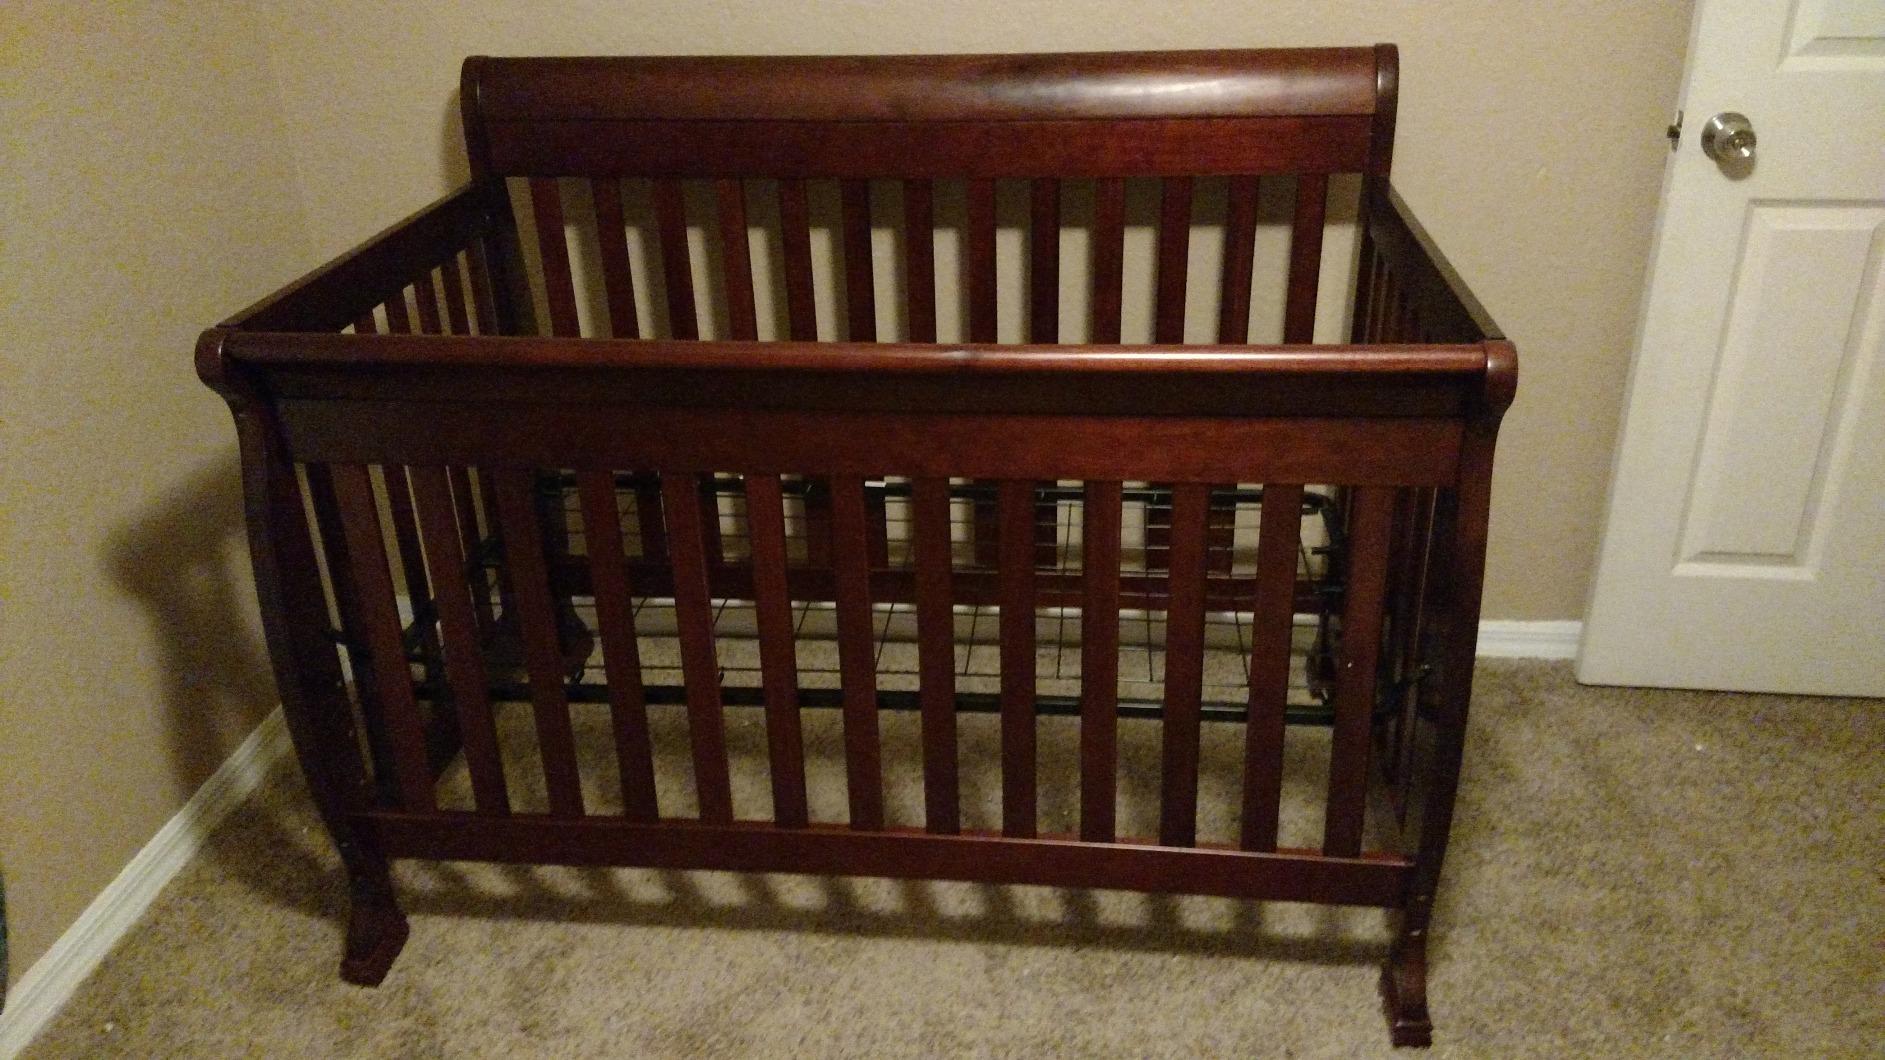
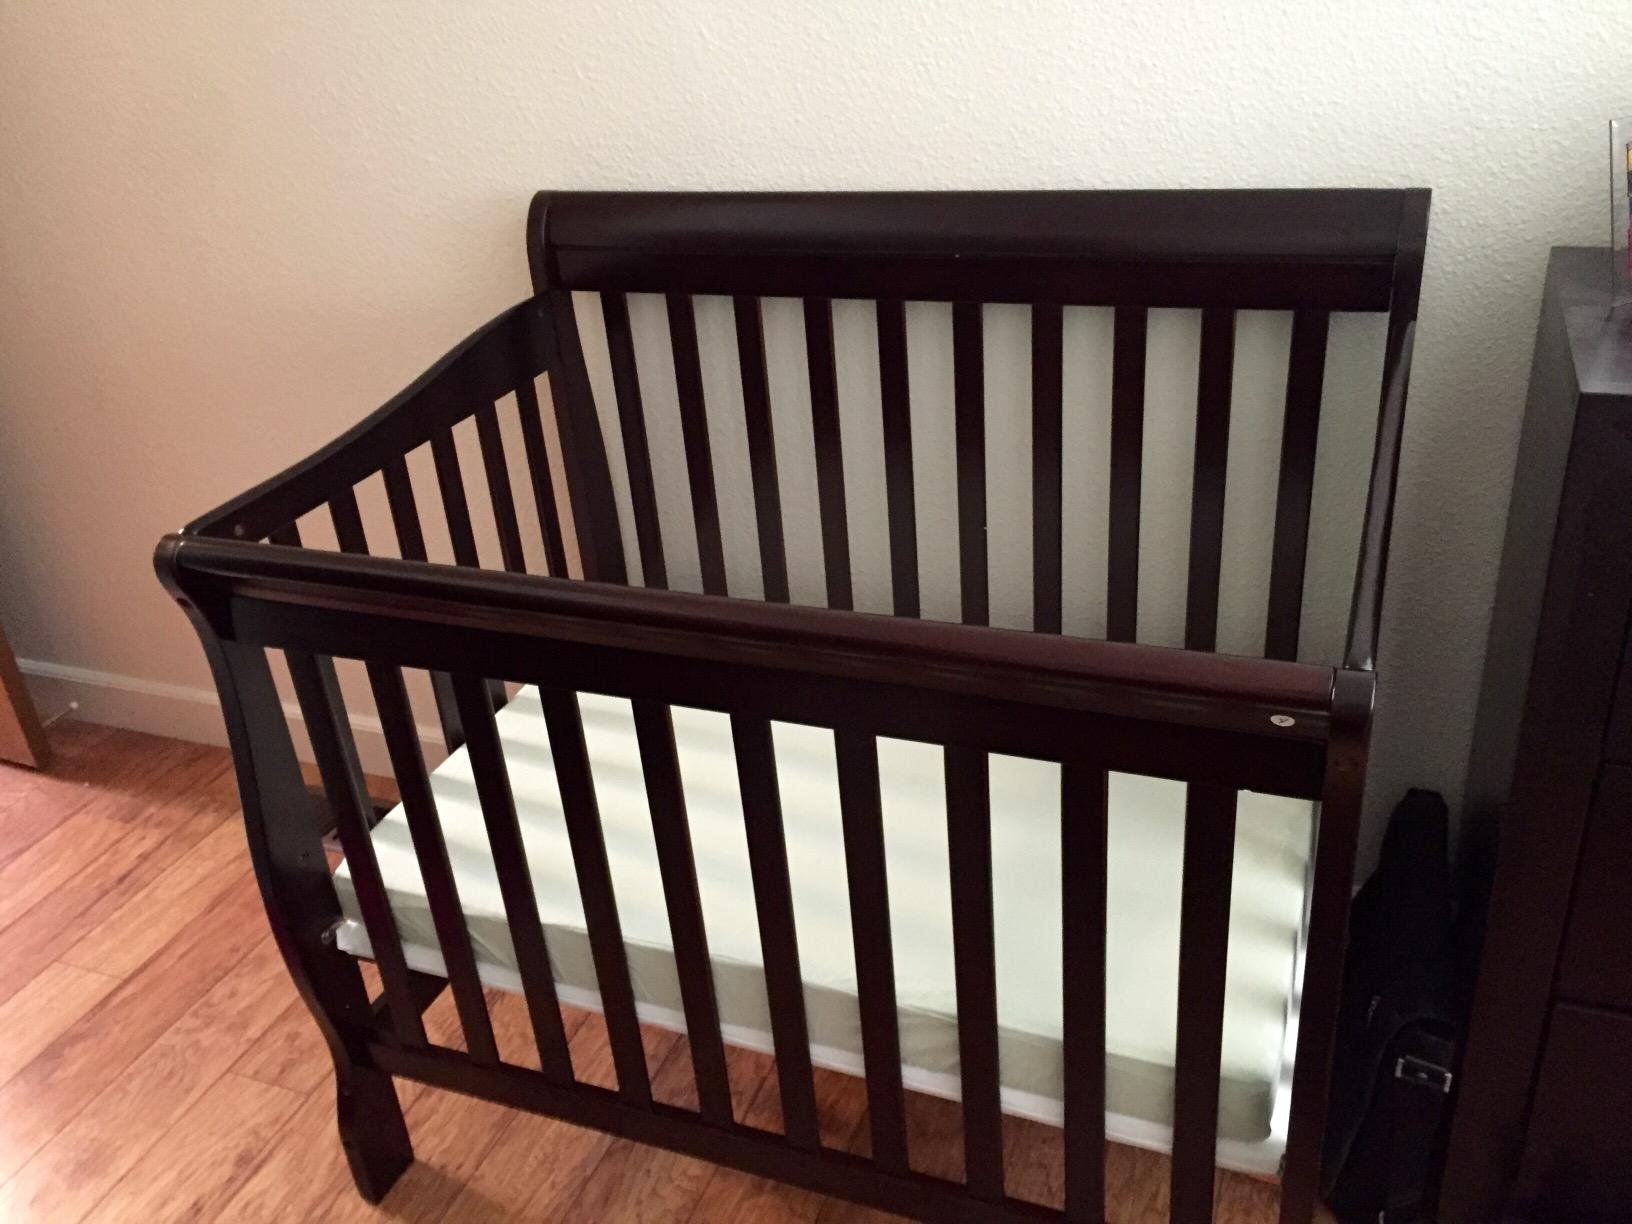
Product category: products_crib
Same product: no